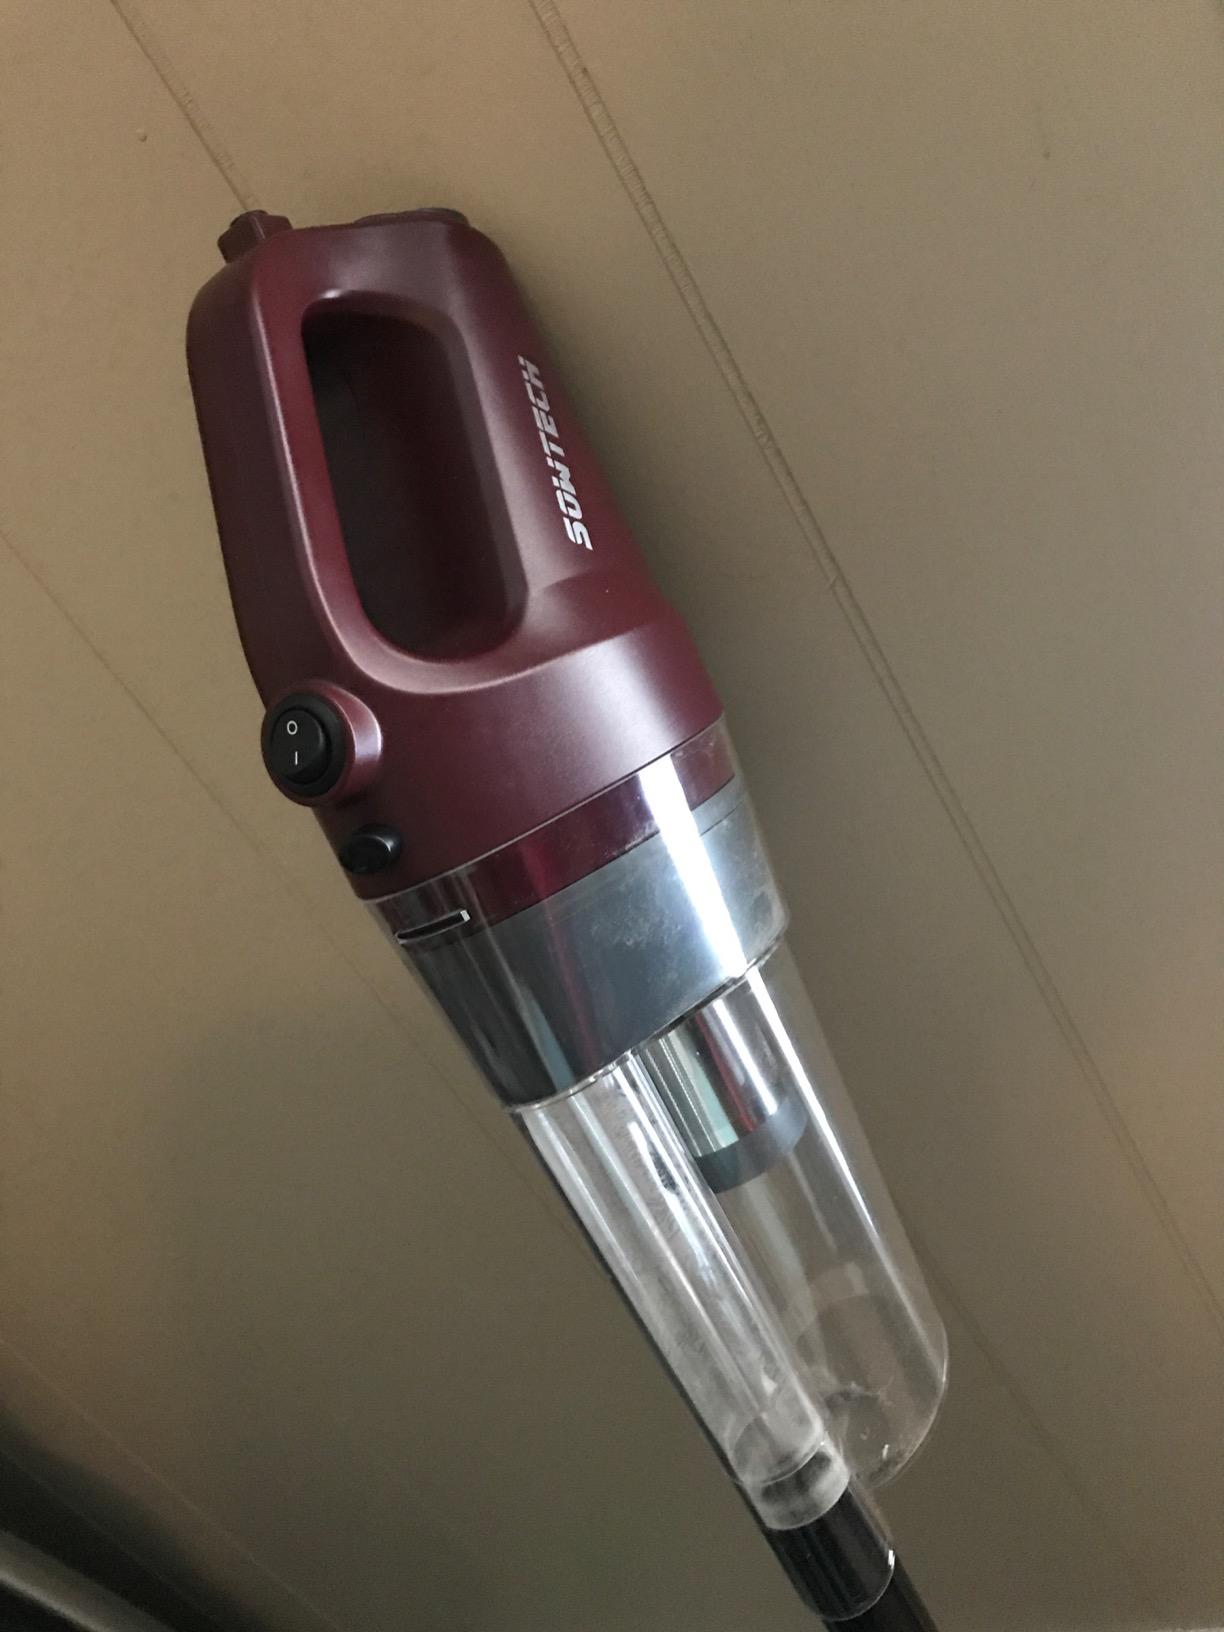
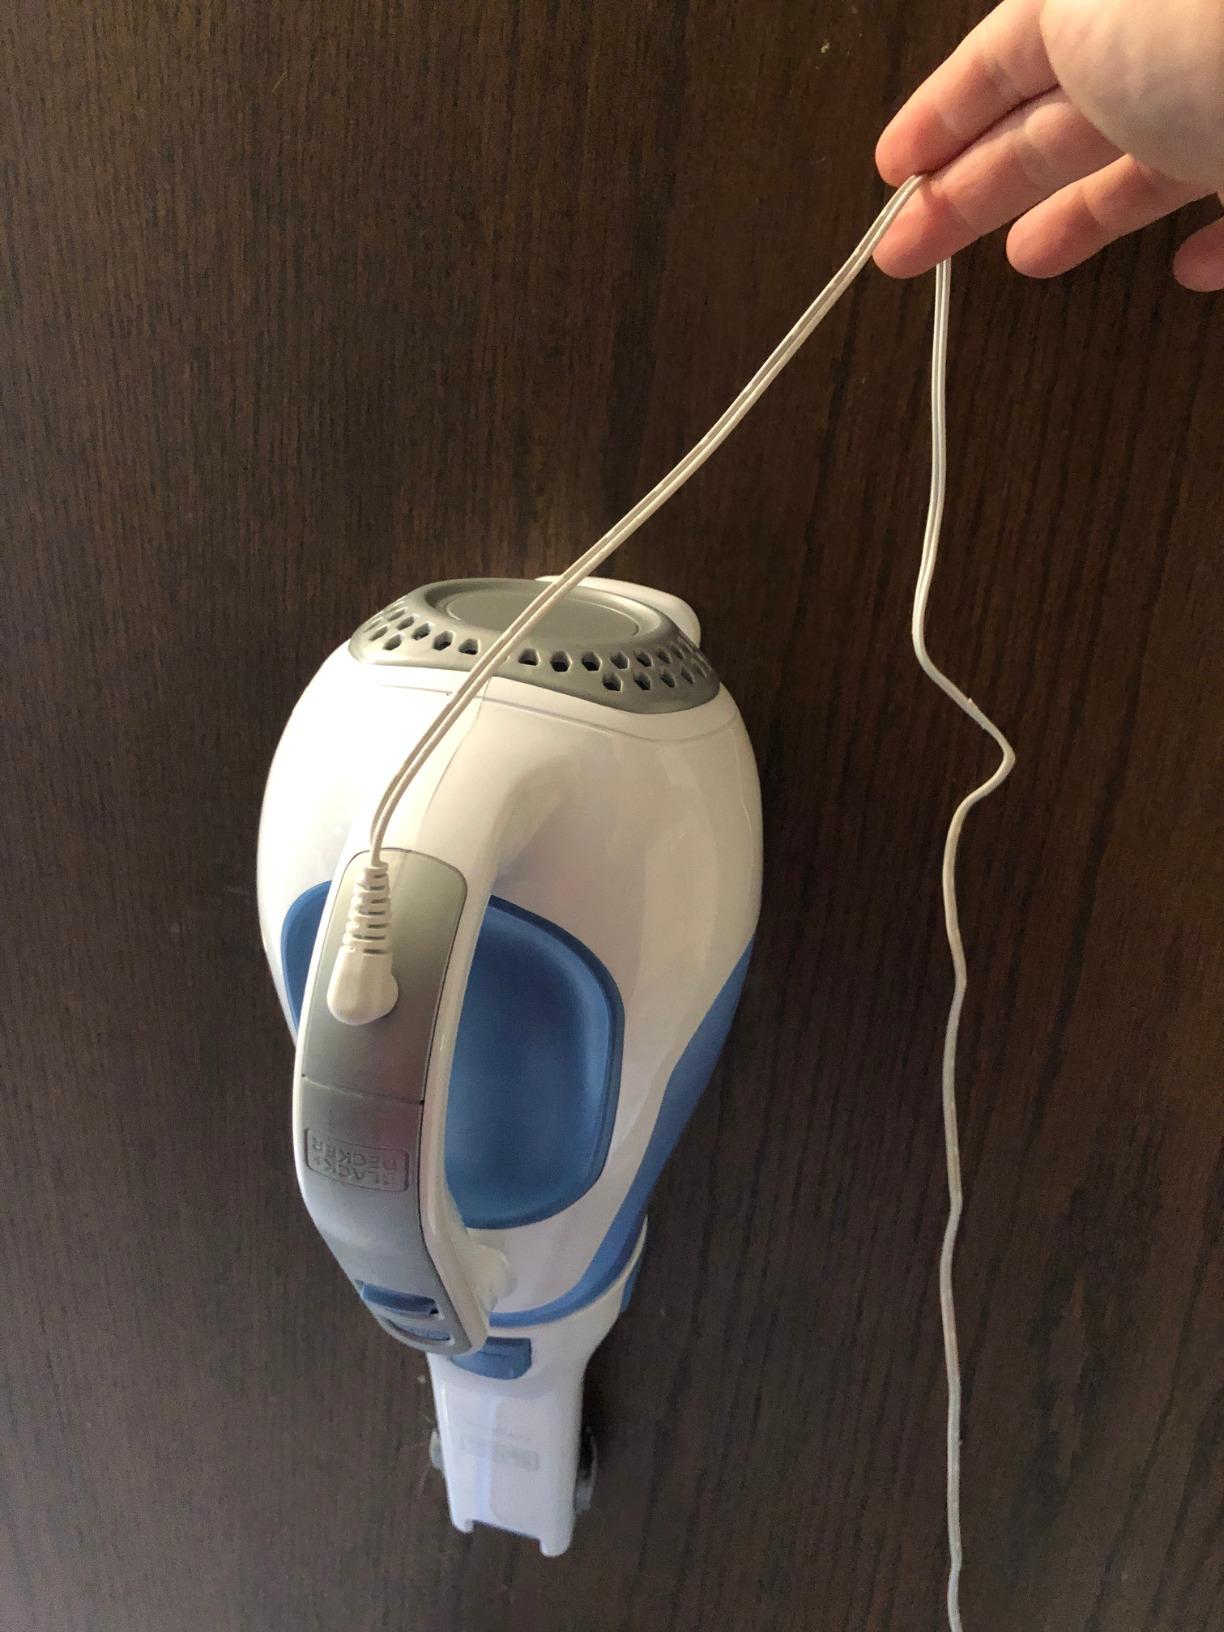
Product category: items_vacuum
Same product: no